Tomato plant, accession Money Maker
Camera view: vertical (180 deg); turntable rotation: 0 degrees
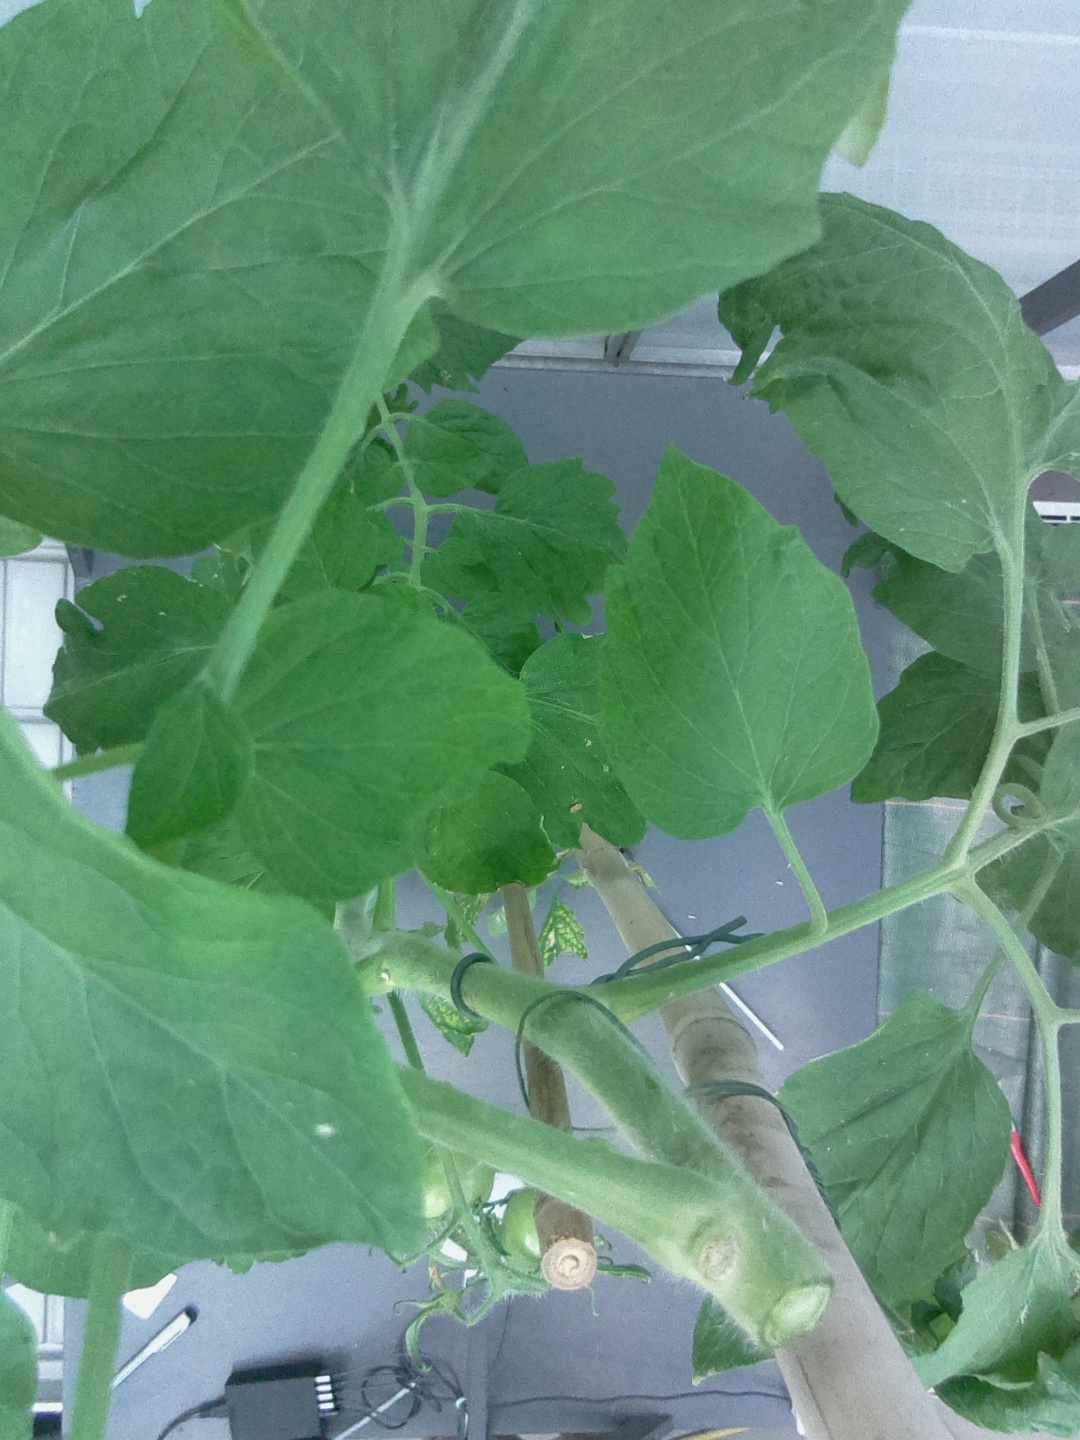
BBCH growth stage 73: 30%-40% of final fruit size